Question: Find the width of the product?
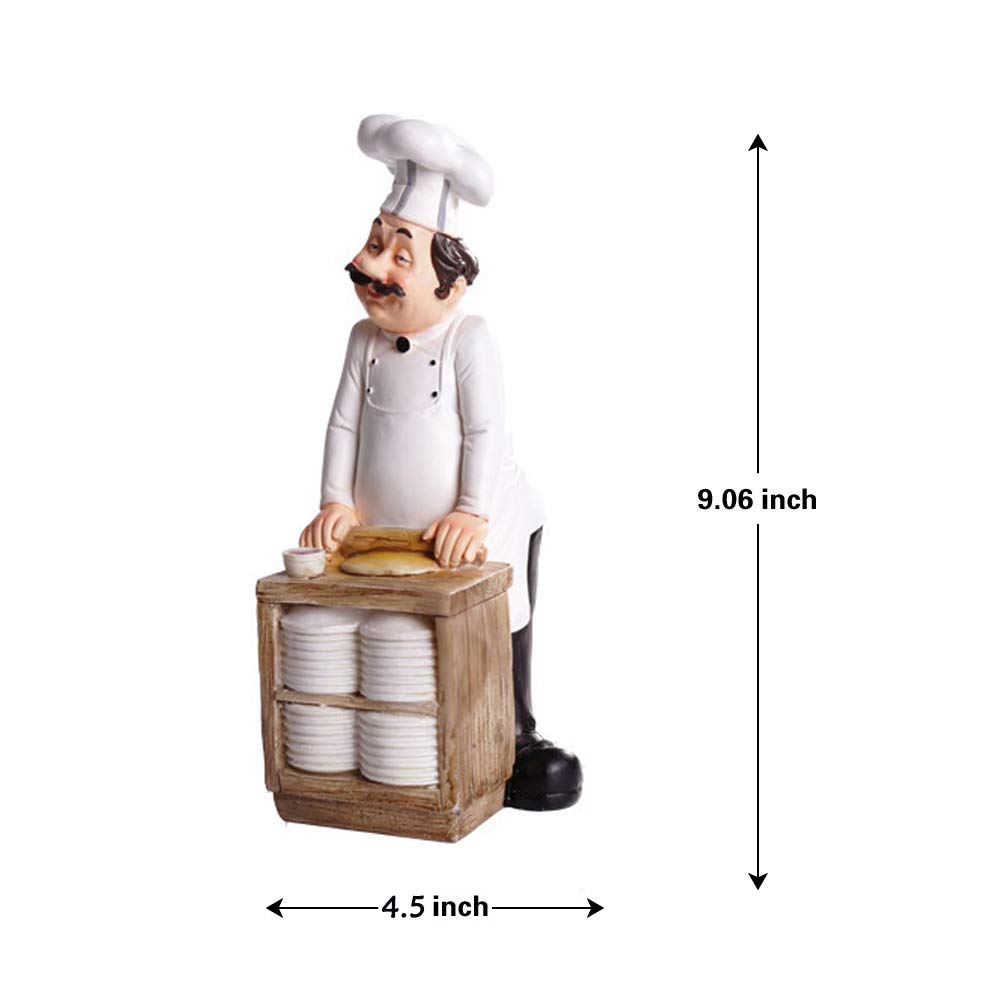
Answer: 4.5 inch